Quartino railway station

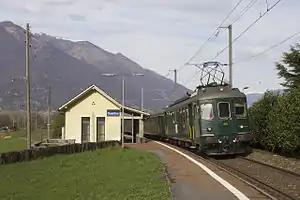
An SBB RBe 4/4 at the station in 2014

Quartino railway station is a railway station in the municipality of Gambarogno, in the Swiss canton of Ticino. It is an intermediate stop on the standard gauge Cadenazzo–Luino line of Swiss Federal Railways.